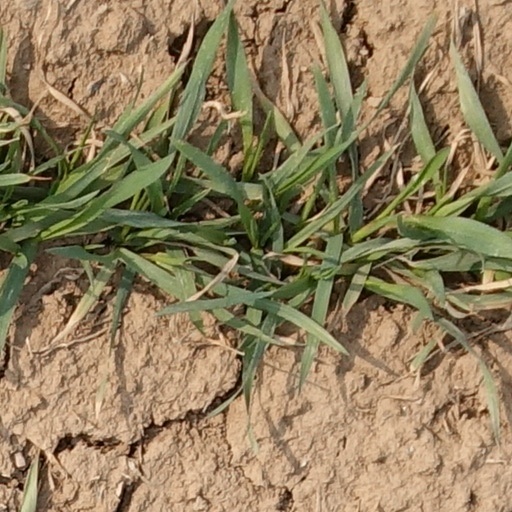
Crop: wheat